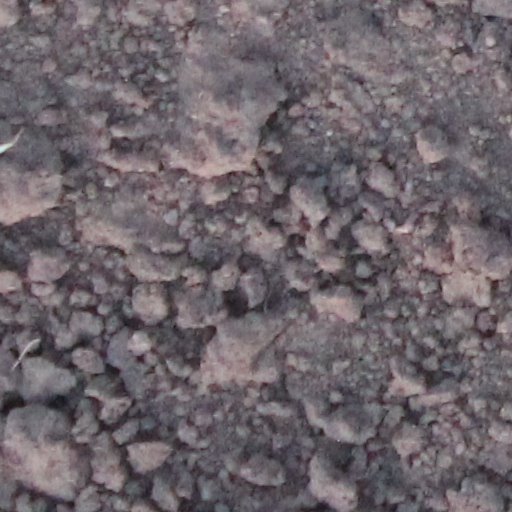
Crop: wheat